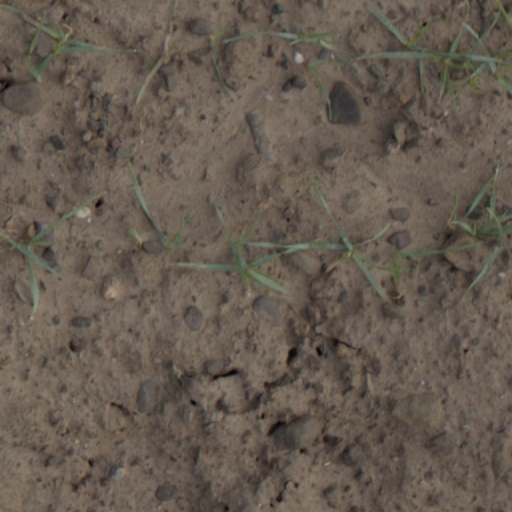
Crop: wheat